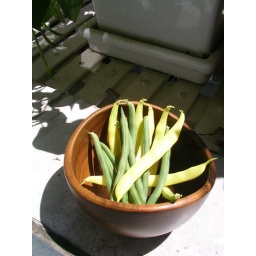
Green and yellow beans grown on our balcony in downtown Los Angeles